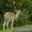
Label: deer